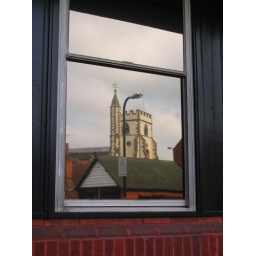
Tower of All Saints Church Wokingham reflected in the window of a nearby office block